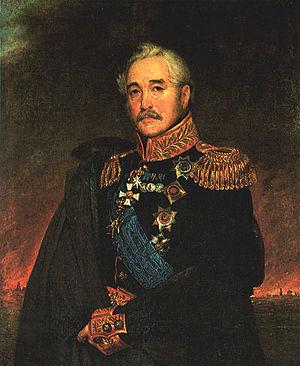
Prince Alexeï Grigorievitch Chtcherbatov, né le 23 février 1776 et mort le 18 décembre 1848 à Moscou, est un général d'infanterie, adjudant-général, gouverneur général de Moscou, conseiller d'État.